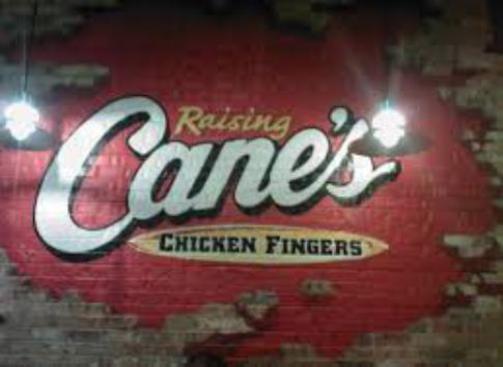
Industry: Food